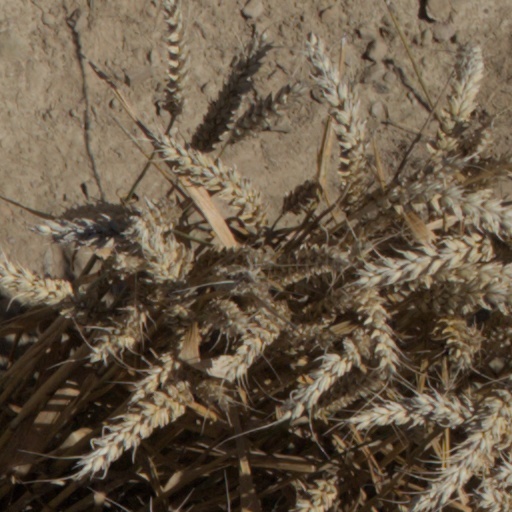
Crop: wheat